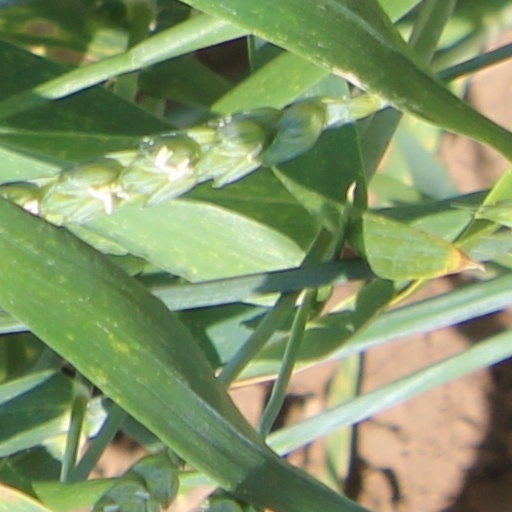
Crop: wheat